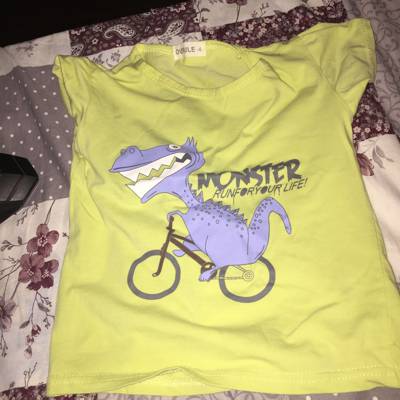
Waste category: clothes